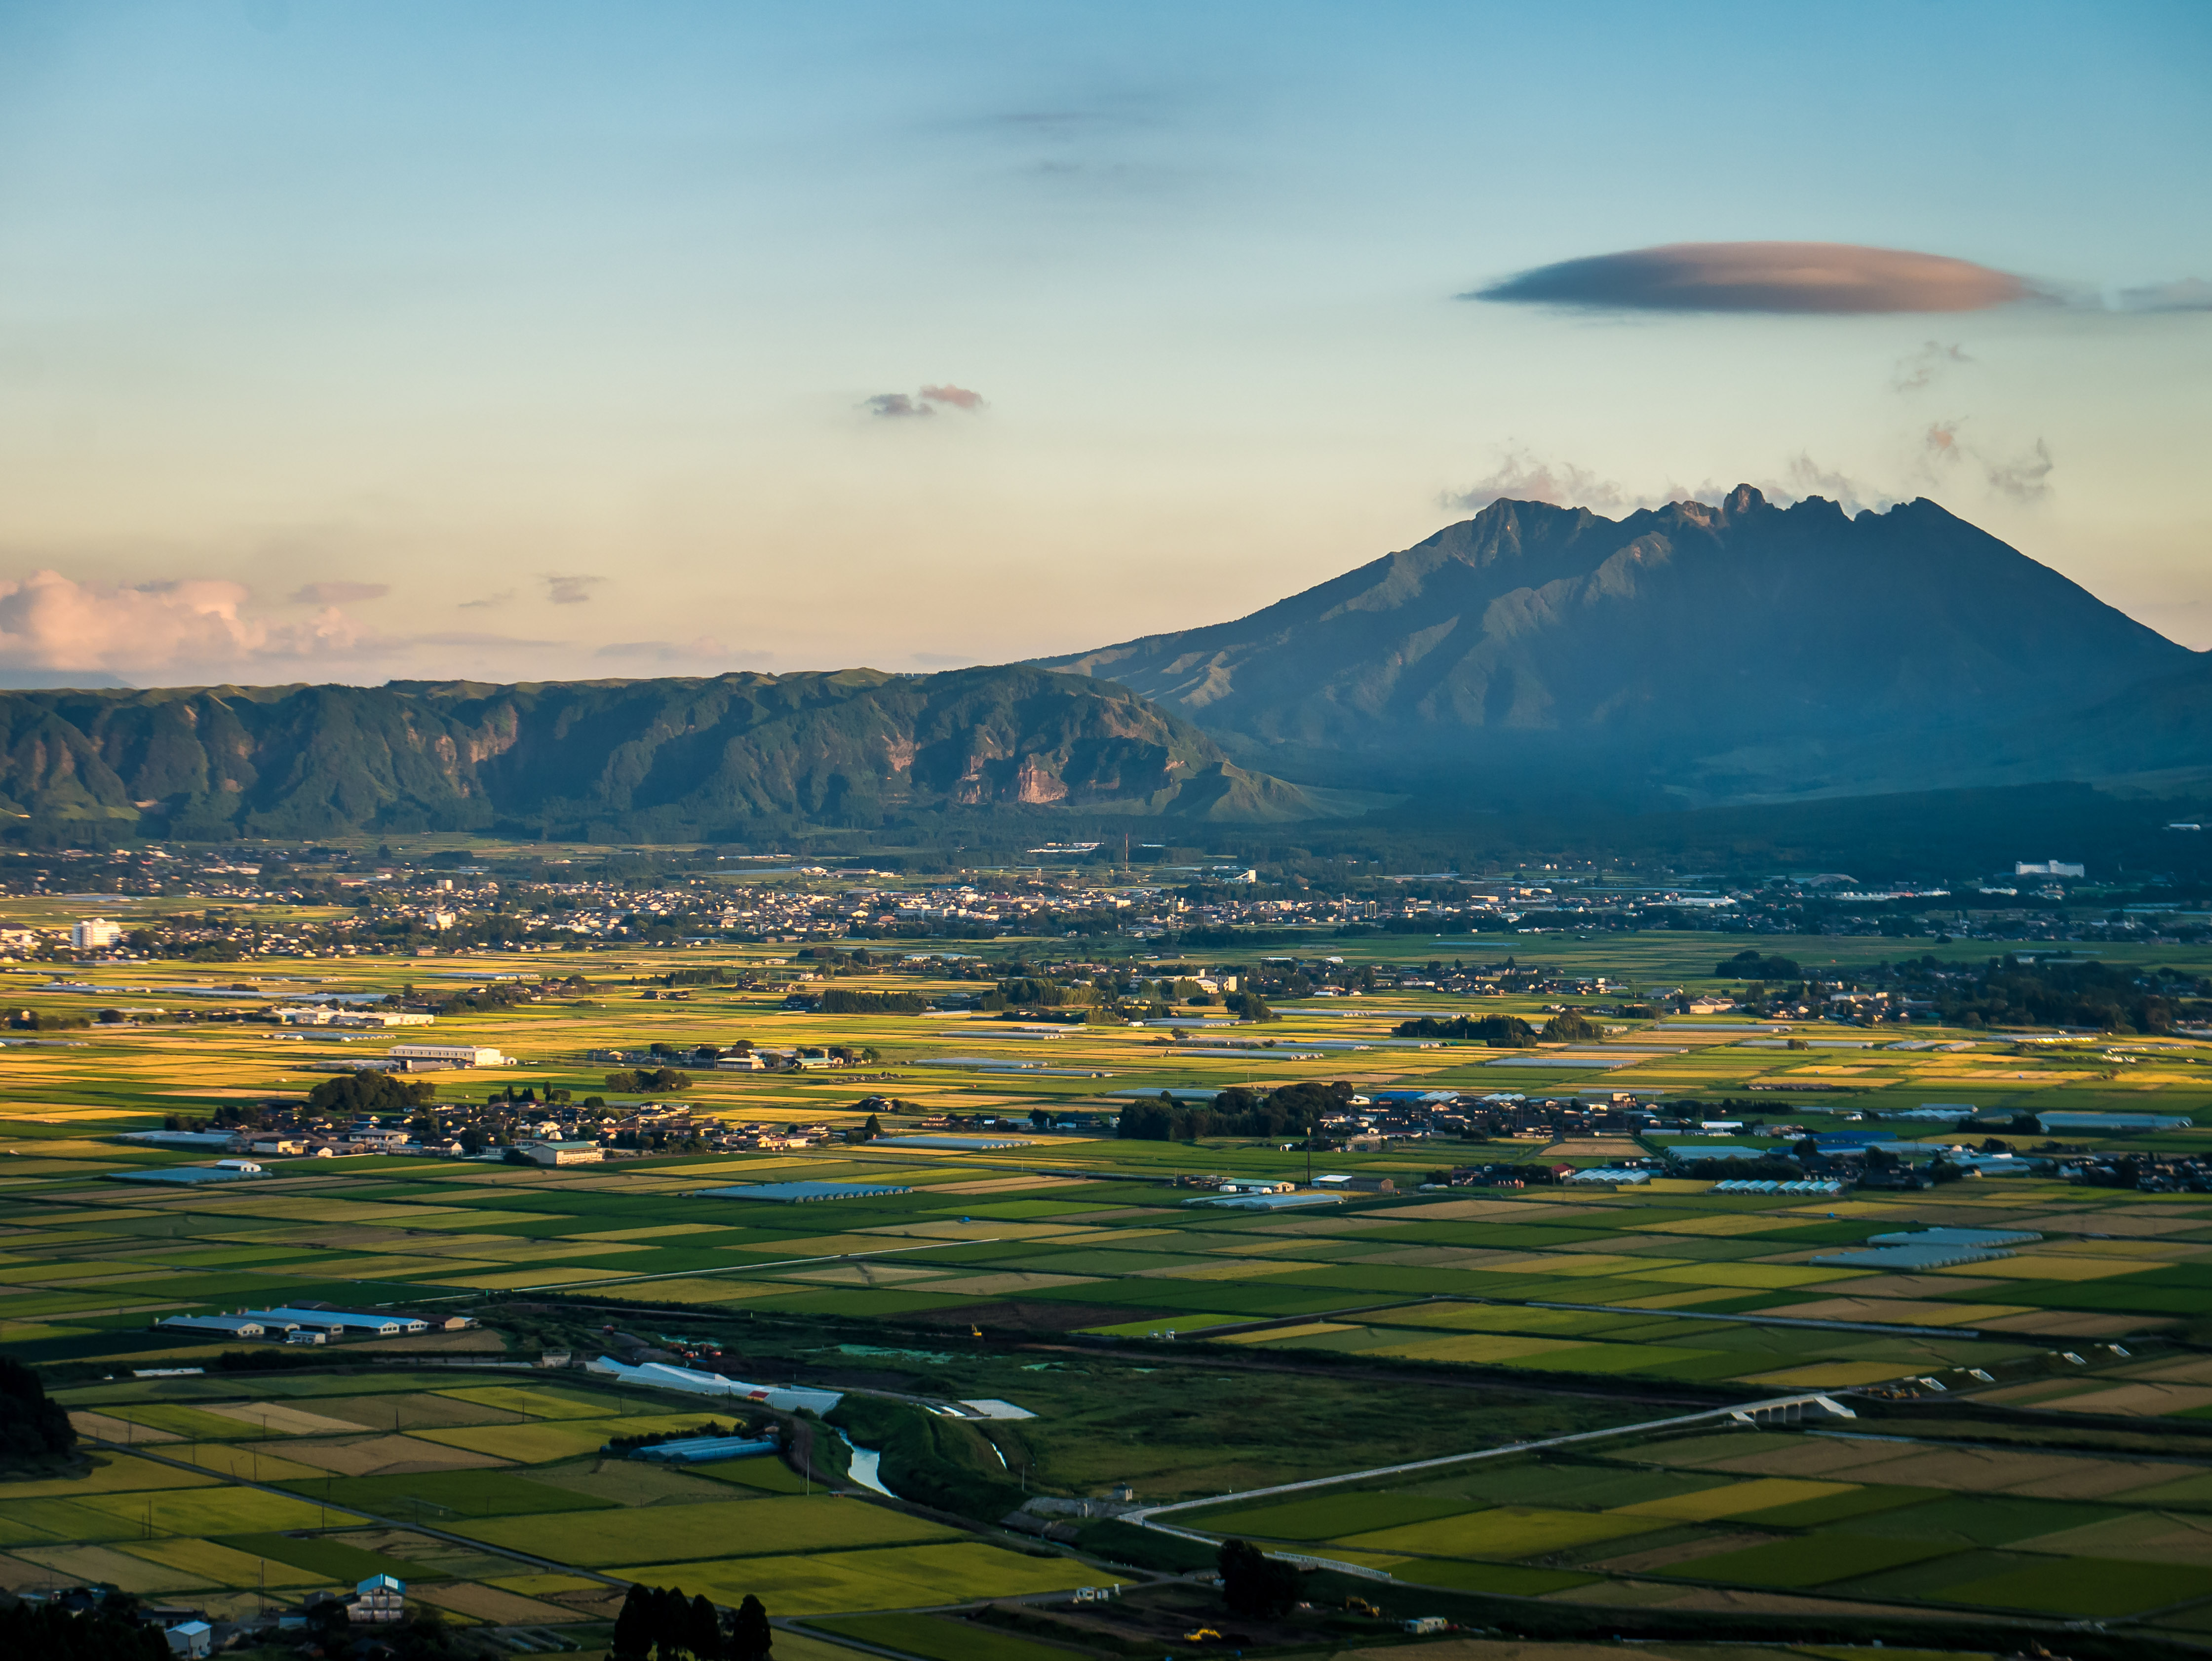
filed, grassland, sky, highland, field, plain, horizon, atmosphere, hill, cloud, fell, rural area, morning, daytime, grass, aerial photography, landscape, mountain, dawn, ecoregion, meadow, plateau, steppe, mount scenery, sunlight, prairie, evening, meteorological phenomenon, mountain range, pasture, bird's eye view, tundra, tree